James R. Schlesinger

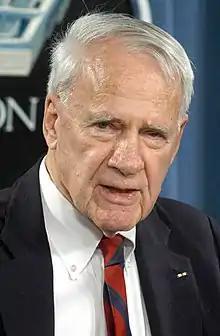
Schlesinger at the Pentagon in 2004, as Chairman of the Independent Panel to Review Department of Defense Detention Operations

After leaving the Energy Department, Schlesinger resumed his writing and speaking career, including the 1994 lecture at the Waldo Family Lecture on International Relations at Old Dominion University. He was employed as a senior adviser to Lehman Brothers, Kuhn, Loeb Inc., of New York City. He advised Congressman and presidential candidate Richard Gephardt in 1988.